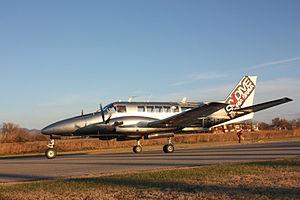
Skydive Empuriabrava est la marque sous laquelle est exploité l’aérodrome d'Empuriabrava depuis 1985. L’activité principale y est depuis toujours le parachutisme, bien qu’on y pratique également des vols à d’autres fins: photographie, publicité aérienne, tourisme, cours privés de pilotage.